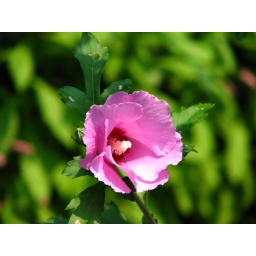
Wild flower growing in my backyard had to take it because the depth of field was so good.